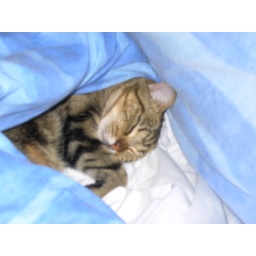
Lola sleeping in my bed (she got in there all by herself)